Silverthorn, Toronto

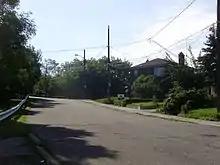
The neighbourhood south of Eglinton Avenue is made up of single-detached homes.

Silverthorn contained the central commercial district for the former City of York along Eglinton Avenue where the York Civic Centre, which housed York's municipal offices, is located.